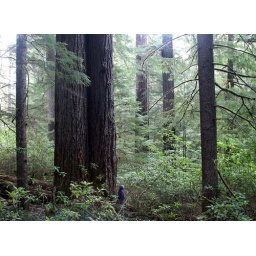
old growth forest in Coquille watershed, Oregon coast range